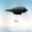
Label: airplane